Fostoria Shade and Lamp Company

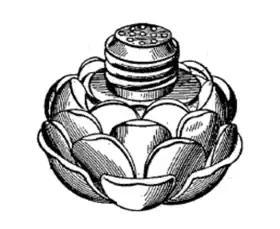
Kopp-designed shaker that looks like a rose

As the largest lamp producer in the United States, Fostoria Shade and Lamp Company had numerous colorful products that were very popular. It was Kopp's skills in design and color that enabled the company to achieve a position of international renown. Among products made that were not lamps or shades were salt and pepper shakers. Kopp received a patent on March10,1891, for a salt shaker design that looked like a rose. The patent calls the design "Closed Vessel with Perforated Cover", and Kopp applied for the patent on January24,1891. A publication released in 1998 valued a rare pair of these rose shakers, with a holder, at $710 to $730.